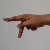
The image shows a hand gesture representing the letter 'P' in Indian Sign Language.